Raven (game show)

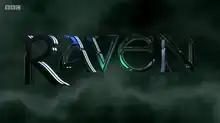
"Raven" title card (2017–2018)

Raven is a BBC Scotland children's adventure game show. It originally aired on CBBC in the United Kingdom from 16 December 2002 to 11 March 2010, over the course of 10 series, with three spin-offs. In the original release, the show was hosted by James Mackenzie who played the title role, and conducted a group of 6 children, known as "warriors", over 5 days through a series of tasks and feats. At various stages in the adventure, the group loses the least successful warrior, until two go through to the final week to compete for the title of "Ultimate Warrior".